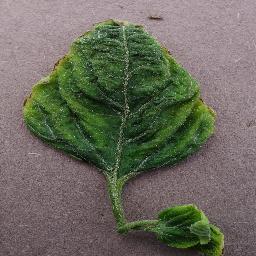
Label: Tomato___Tomato_Yellow_Leaf_Curl_Virus